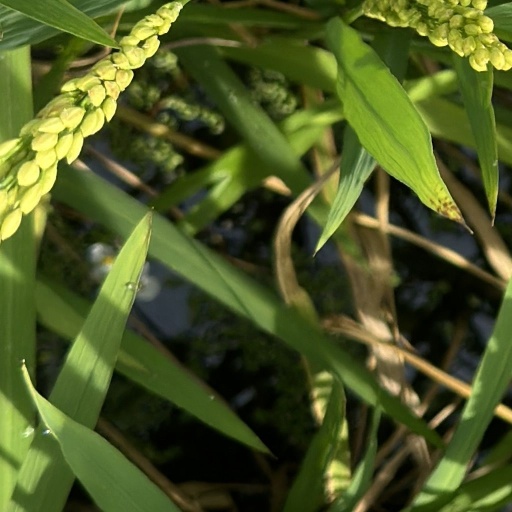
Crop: rice